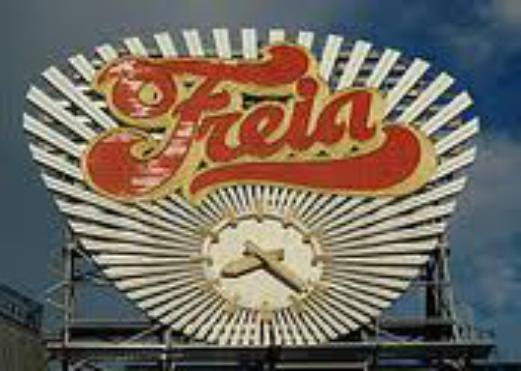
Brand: Freia
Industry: Food